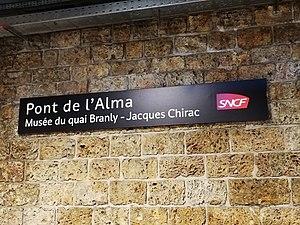
Plaque signalétique de la gare du Pont de l'Alma - Musée du quai Branly – Jacques Chirac, après sa réouverture, en septembre 2019.
La gare du Pont de l'Alma - Musée du quai Branly - Jacques Chirac est une gare ferroviaire française de la ligne des Invalides, située dans le 7ᵉ arrondissement de Paris. Ouverte le 15 avril 1900 par la Compagnie des chemins de fer de l'Ouest, c'est aujourd'hui une gare de la Société nationale des chemins de fer français. Après deux ans et demi de fermeture pour sa mise en accessibilité, la gare est de nouveau desservie par les trains de la ligne C du RER depuis le 15 septembre 2019.